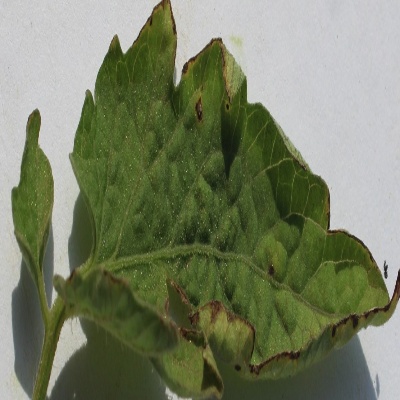
Crop: Tomato
Condition: leaf blight